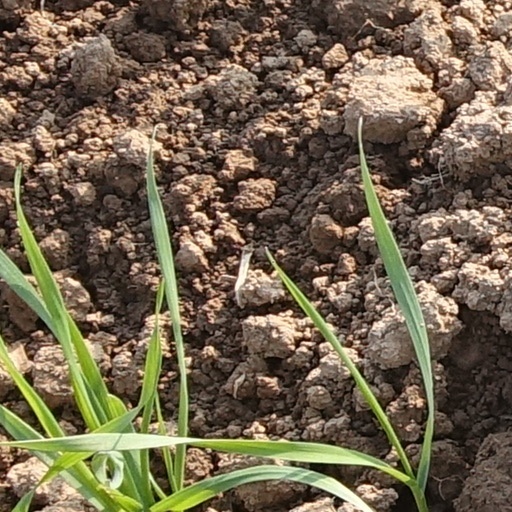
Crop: wheat